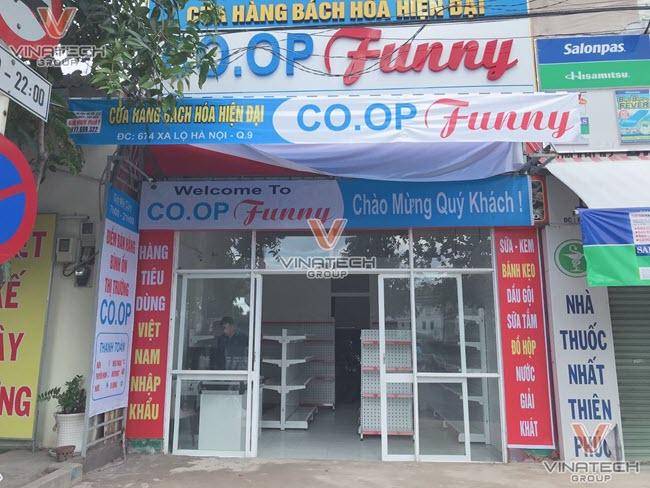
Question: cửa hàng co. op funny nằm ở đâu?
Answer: ở sát bên nhà thuốc nhất thiên phúc